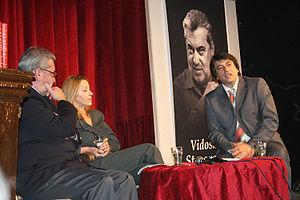
Vidosav Stevanovic, né le 27 juin 1942 à Cvetojevac près de Kragujevac, Serbie, est un écrivain et dramaturge serbe.